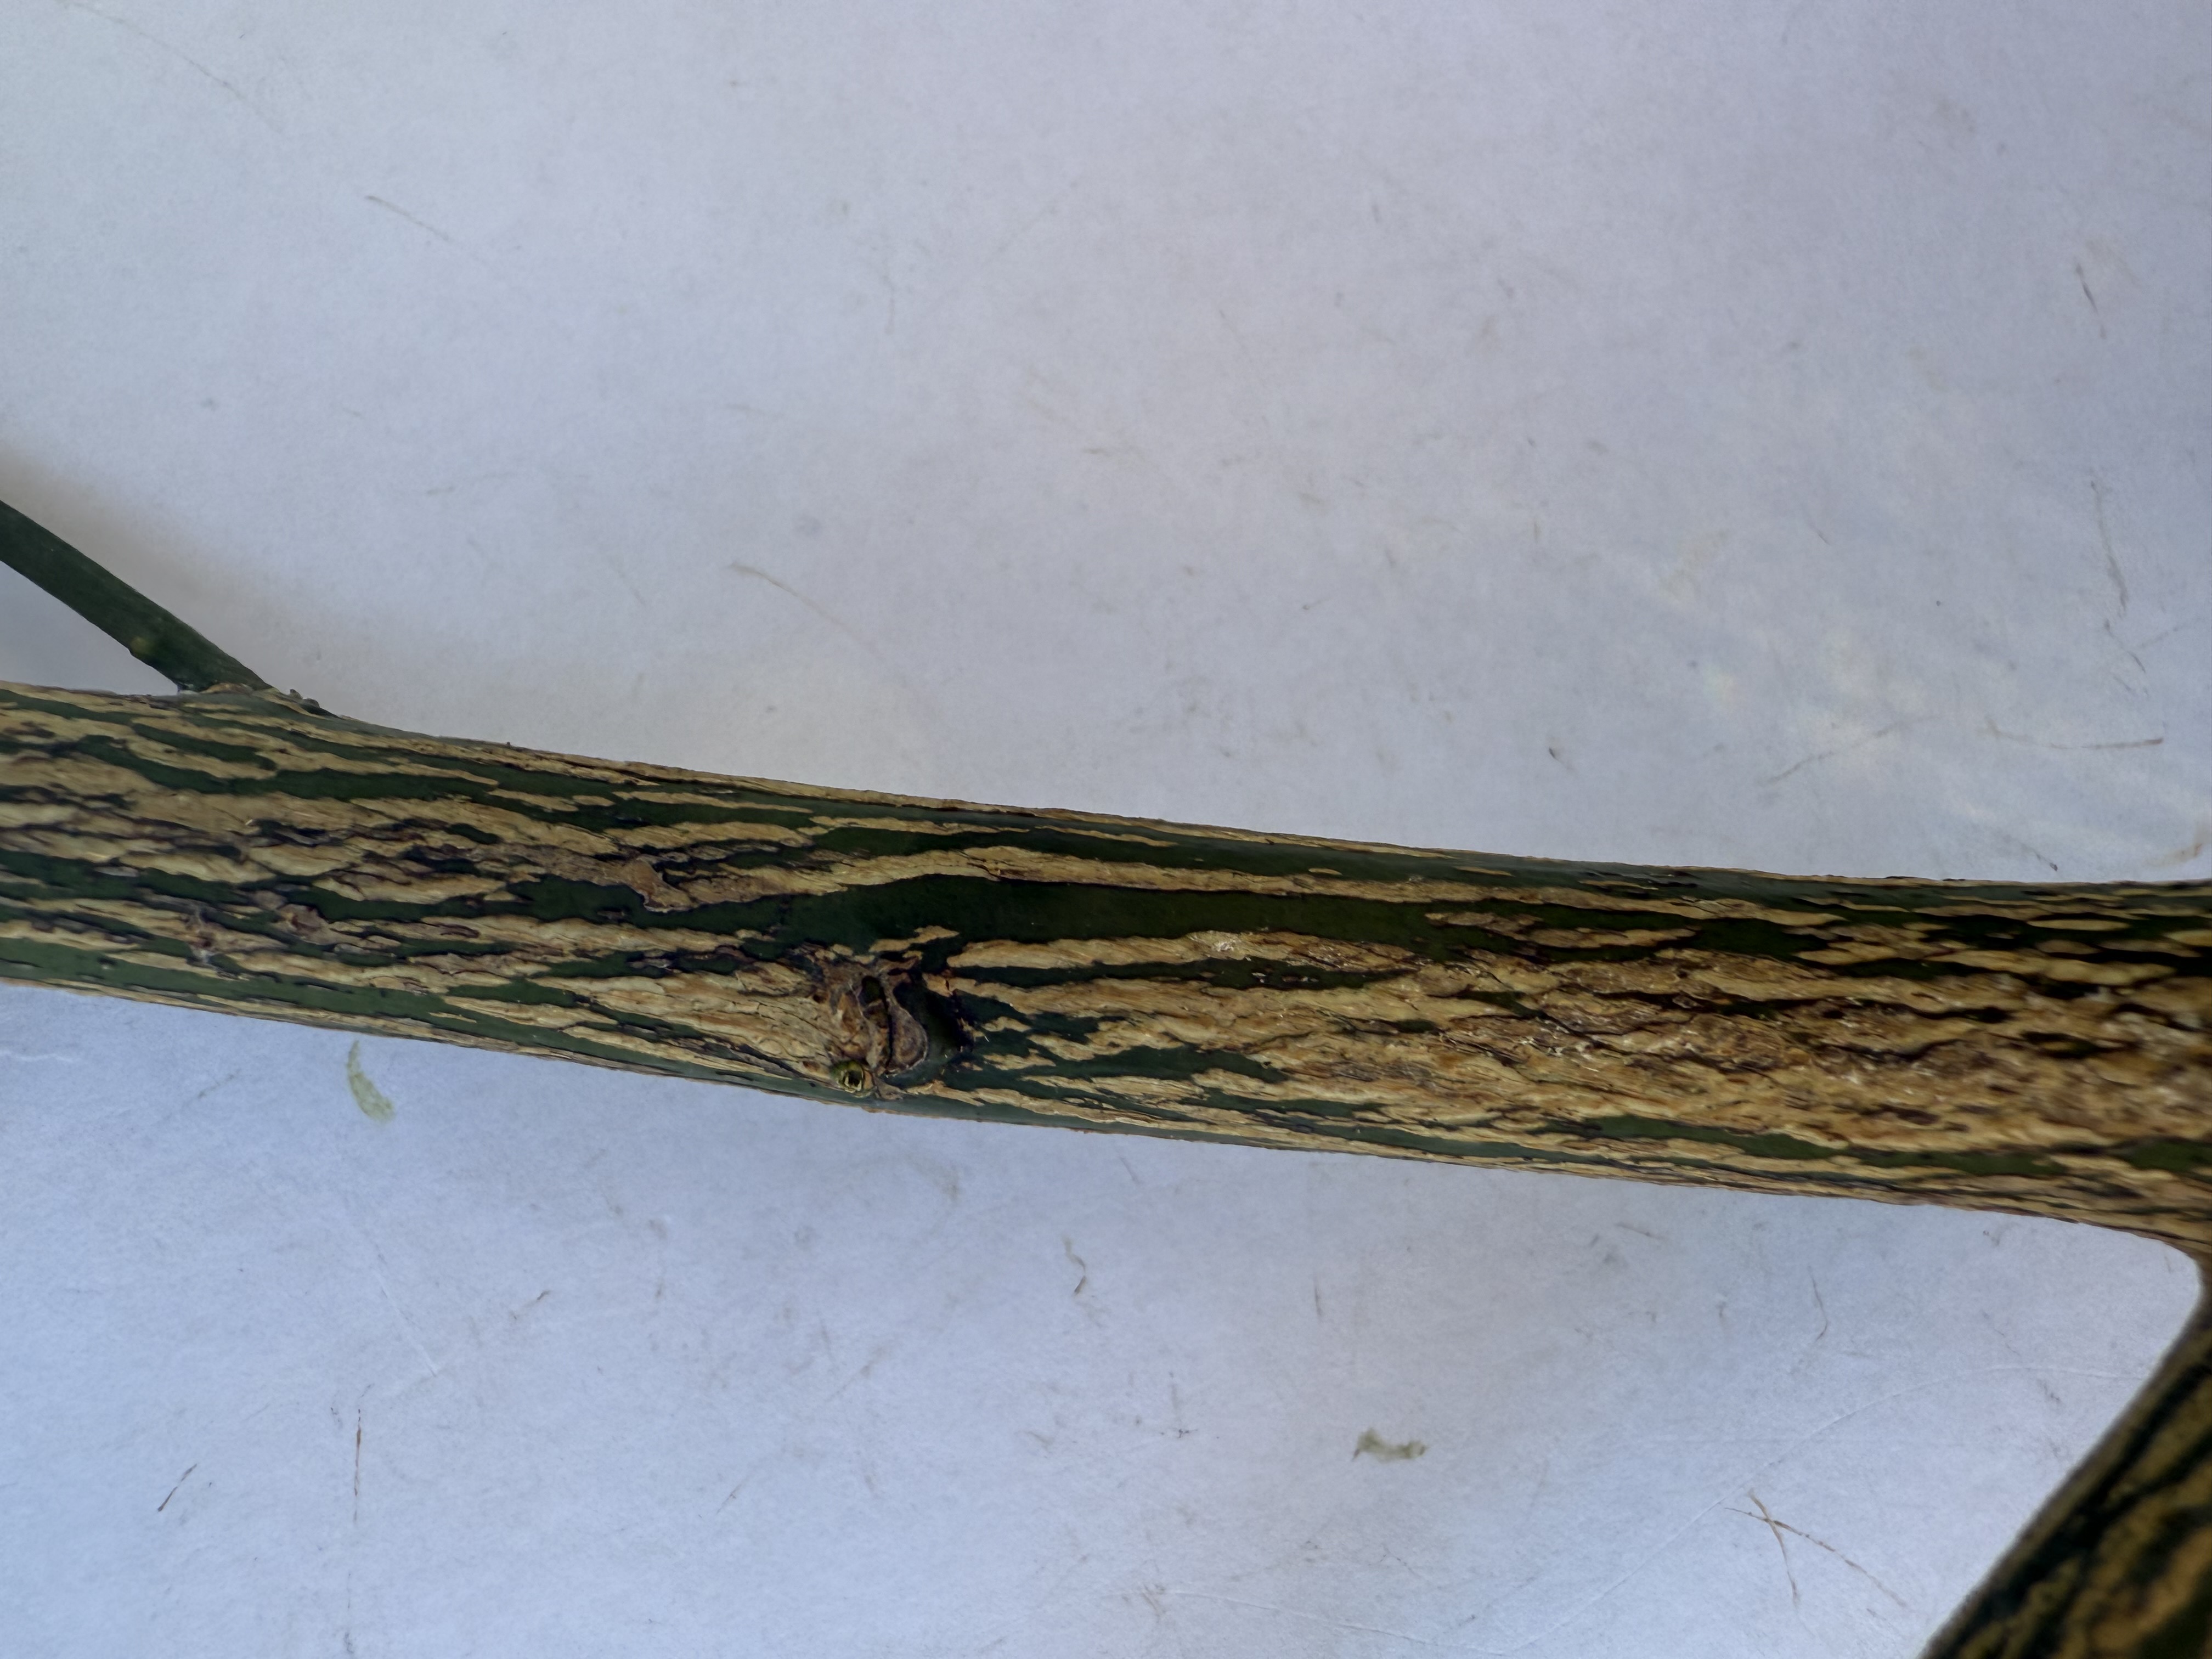
Variety: Orange